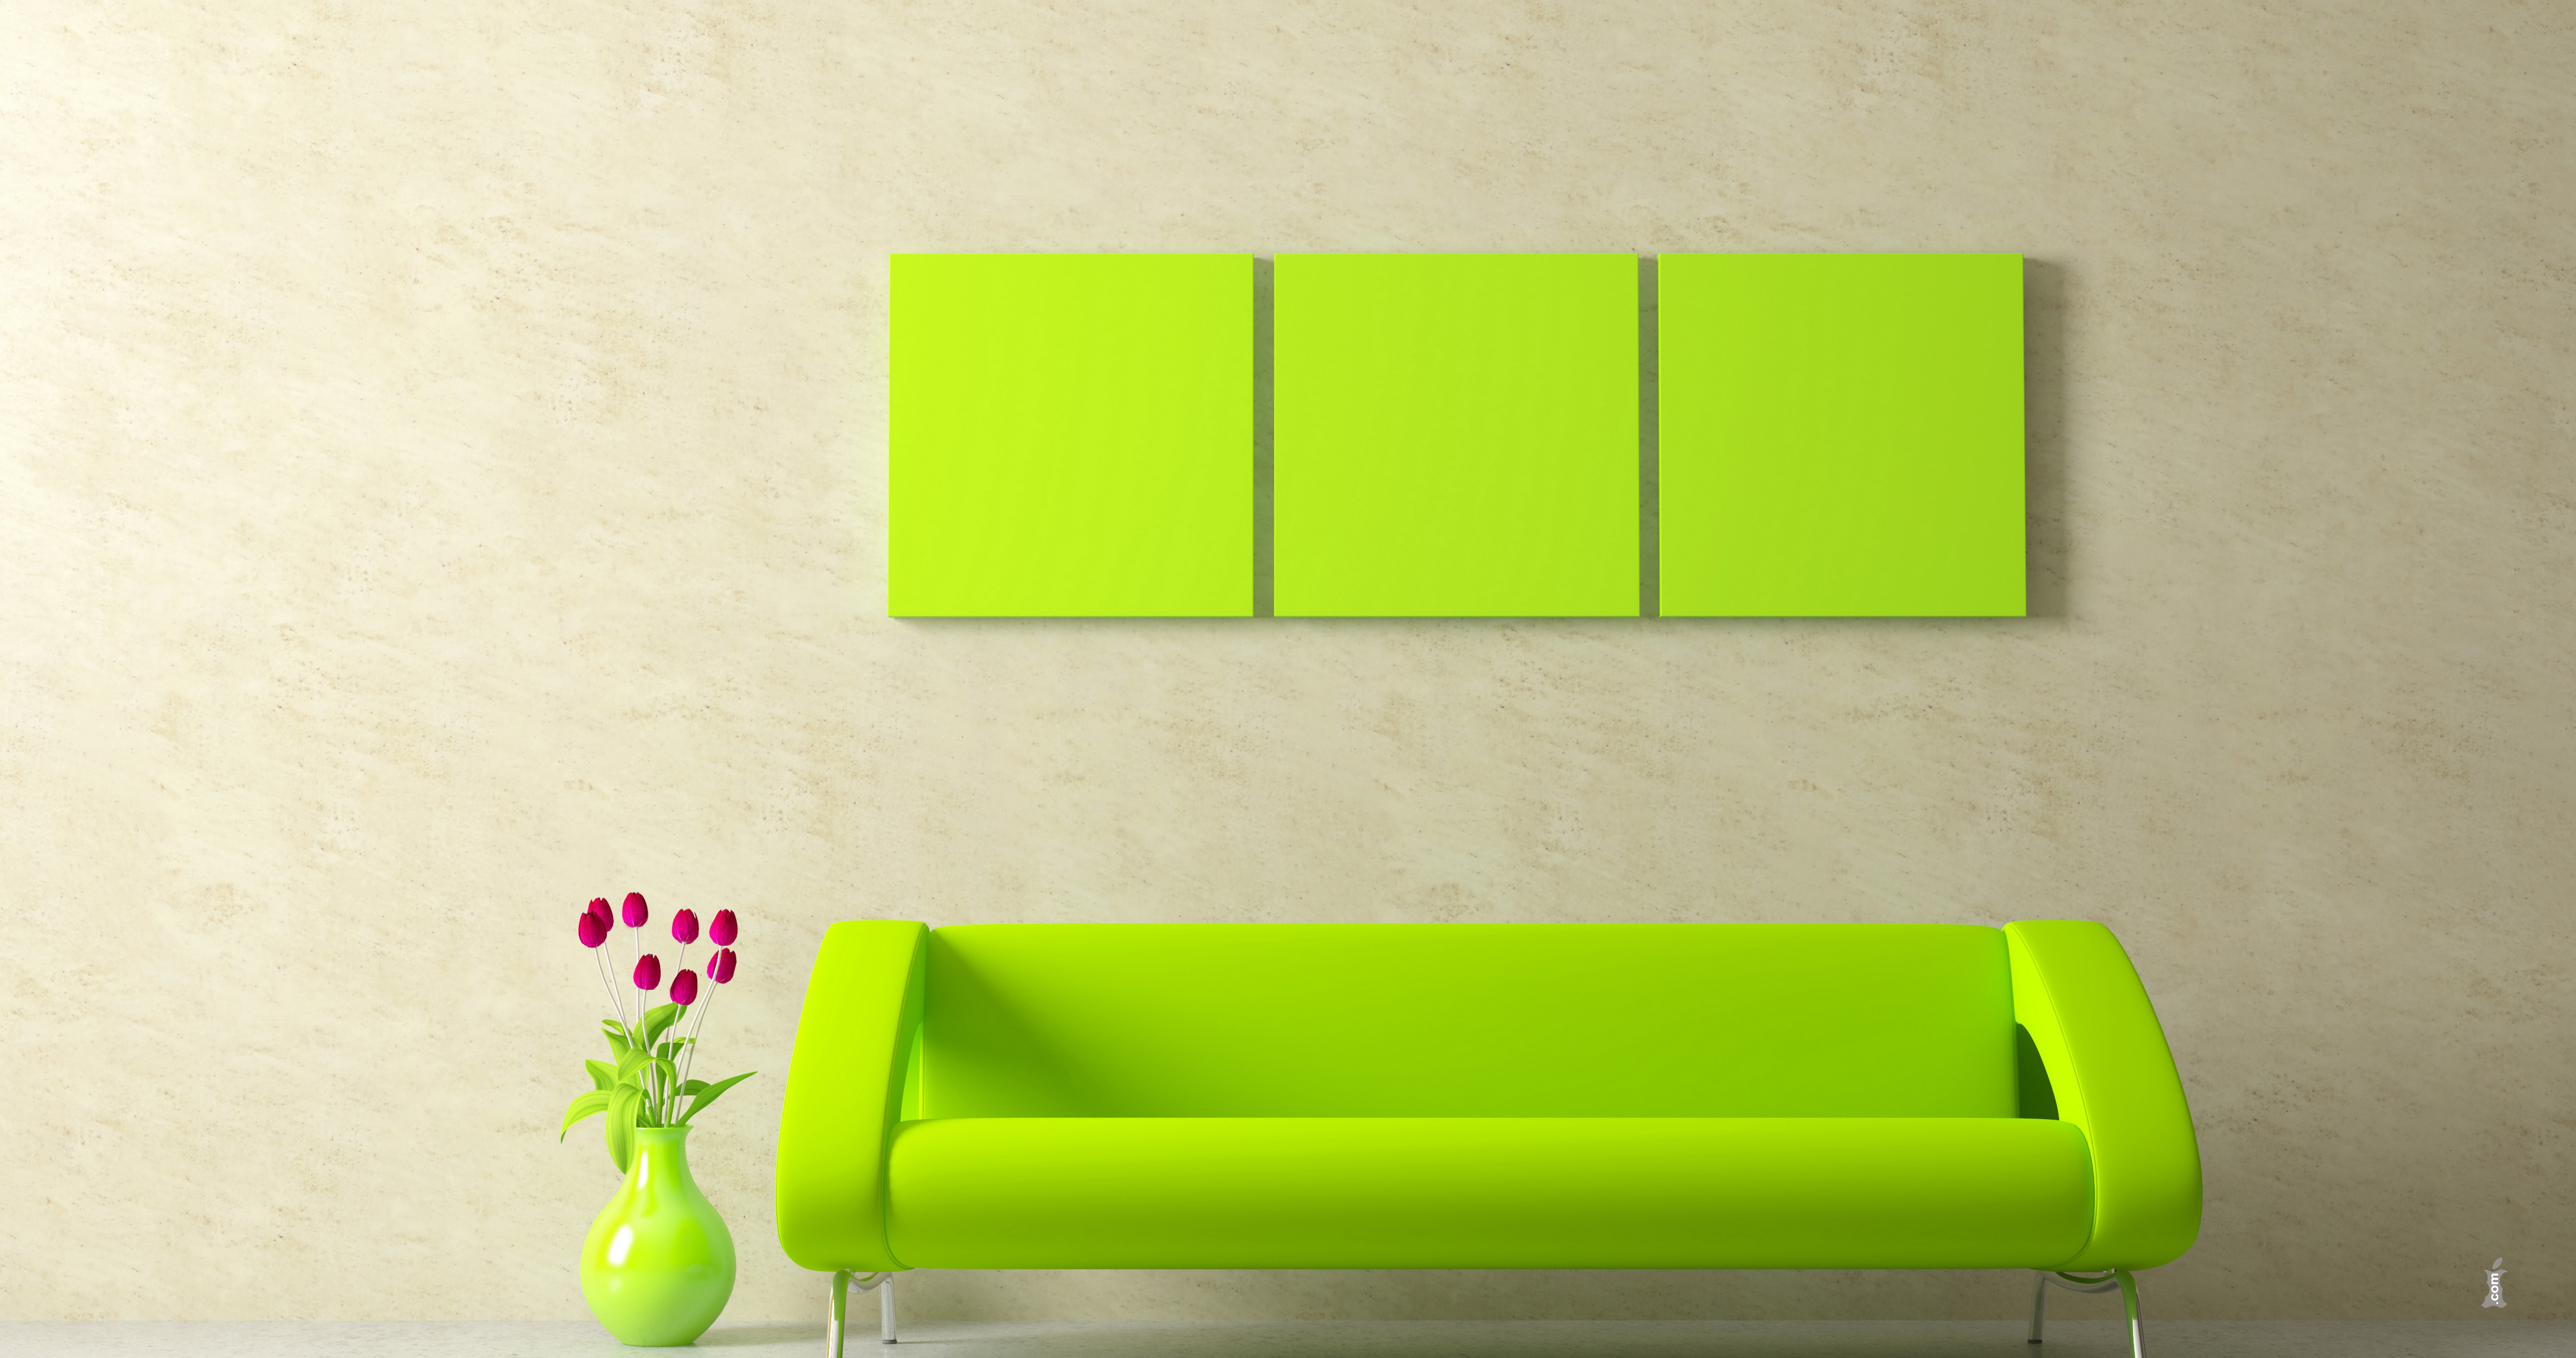
modern house, green, yellow, wall, furniture, product design, rectangle, table, shelf, angle, interior design, square, couch